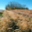
Label: forest